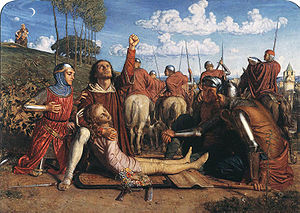
William Holman Hunt / Galleri
William Holman Hunt var en engelsk maler.